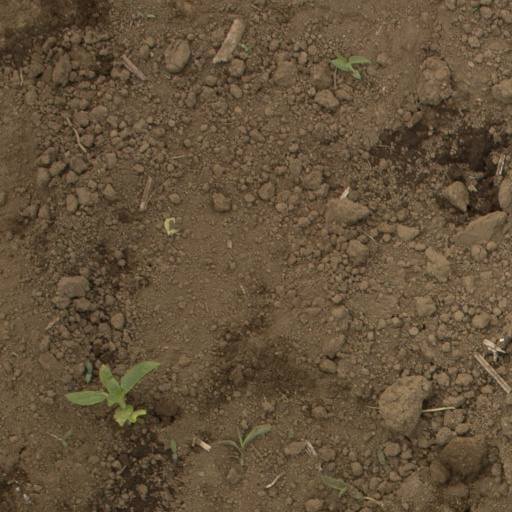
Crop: Jerusalem artichoke